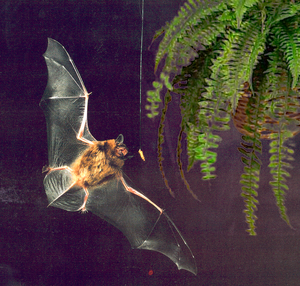
Flagermus / Systematik
Flyvende flagermus
Flagermus er en orden af forholdsvis små flyvende pattedyr. Det er de eneste pattedyr, der aktivt kan flyve. Der findes en mangfoldighed af arter, idet de udgør 1/5 af alle kendte pattedyr, i alt cirka 1100 arter. Flagermus hænger i hvile på lodrette flader eller fra grene med hovedet nedad ved hjælp af føddernes kløer. Det er generelt nataktive dyr, der enten orienterer sig med synet eller med hørelsen ved hjælp af ekkolokalisering.